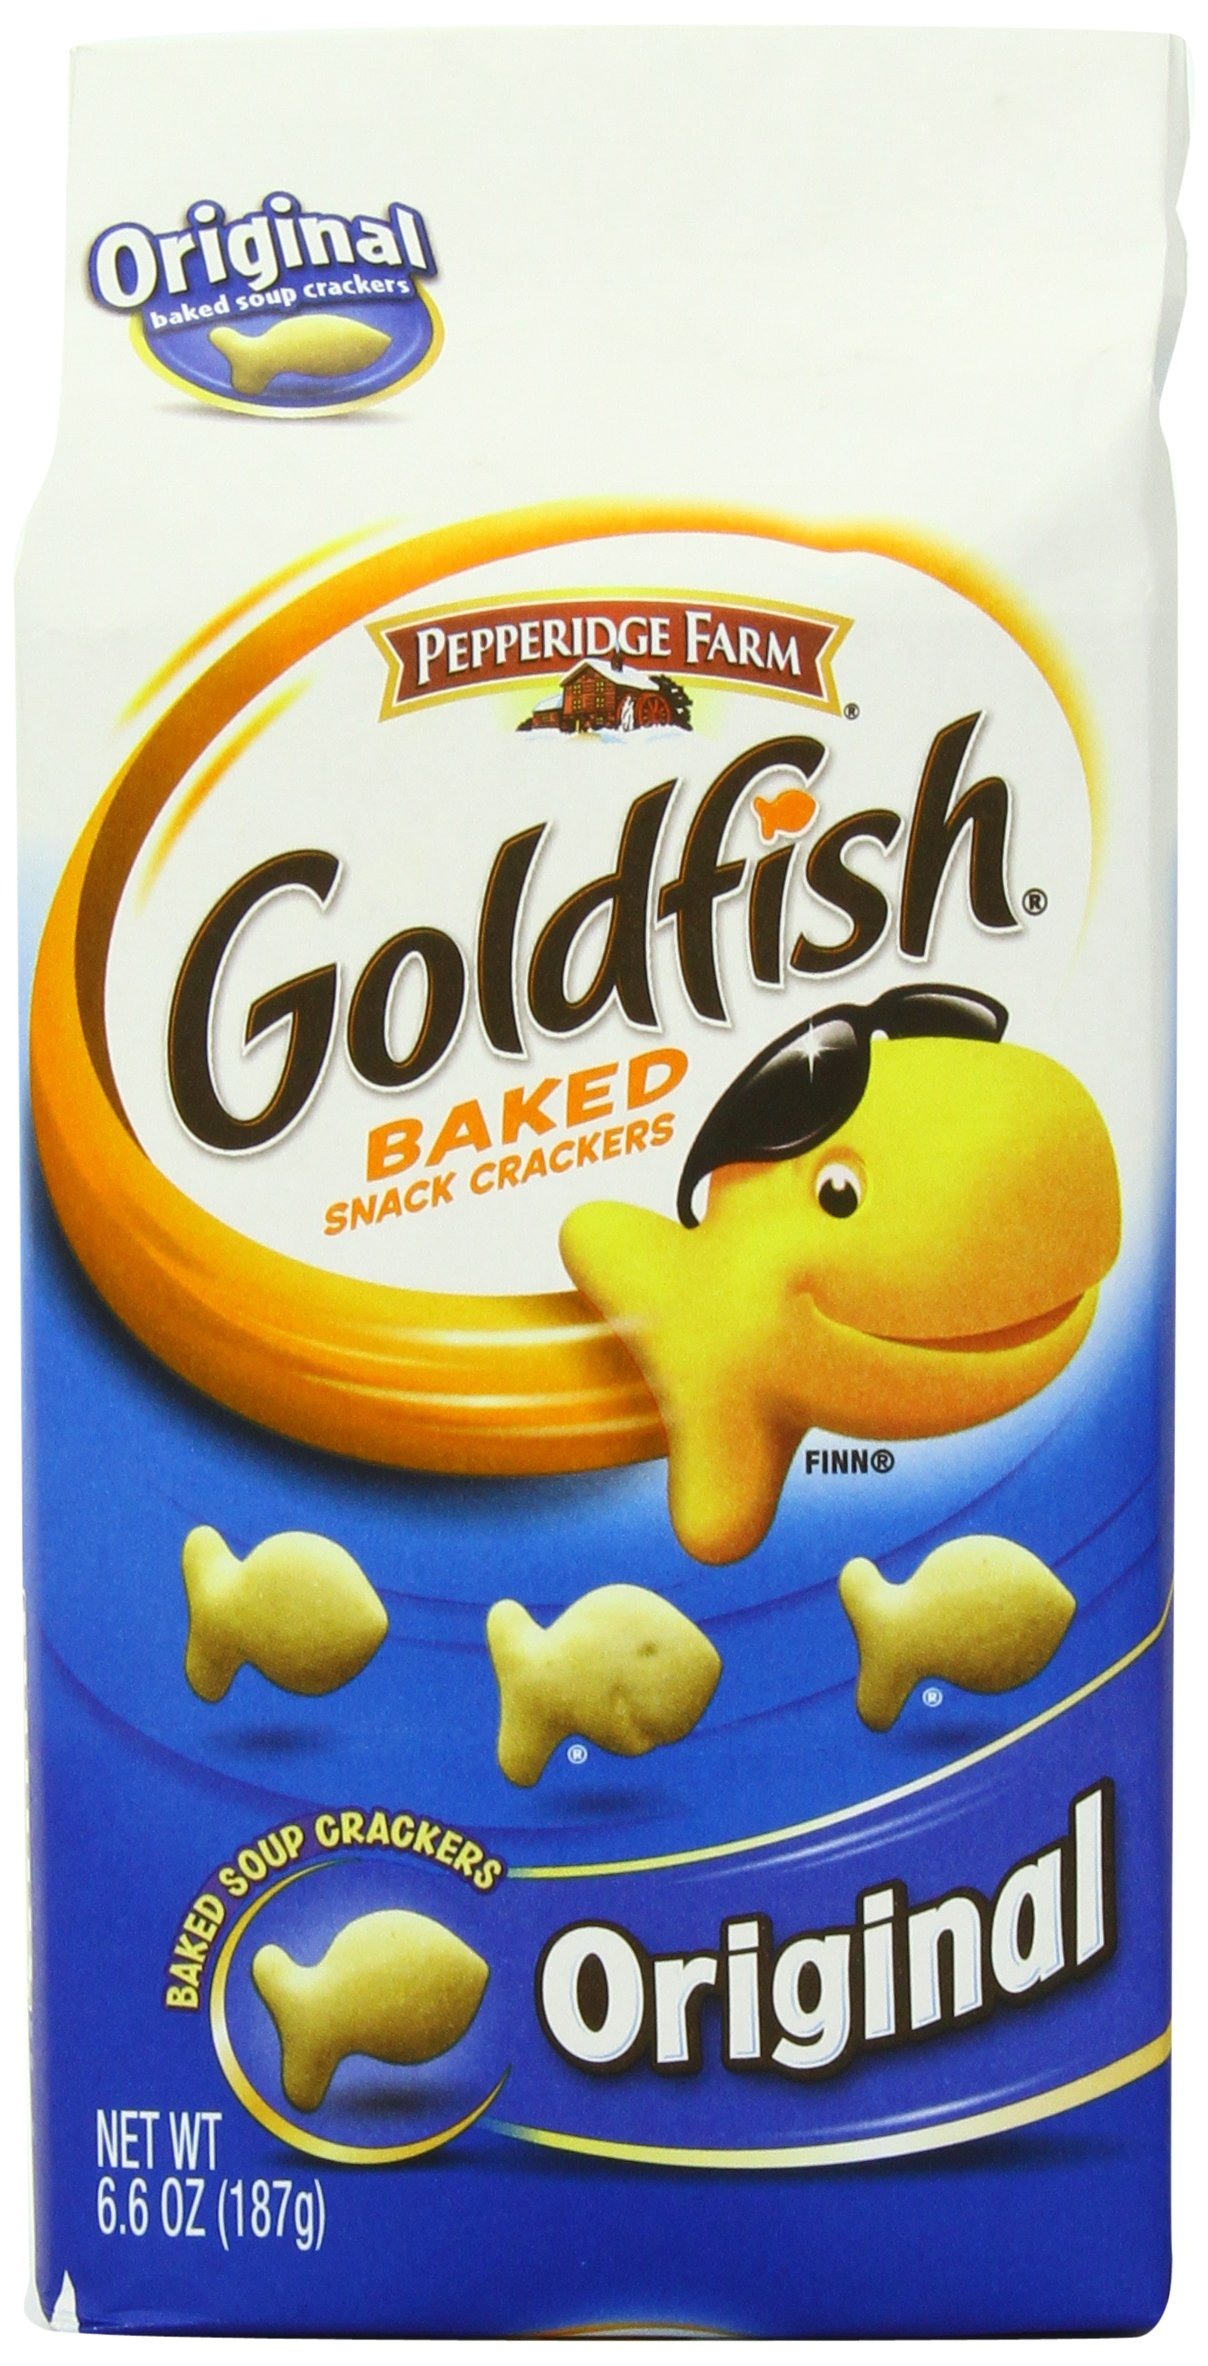
Item Name: Pepperidge Farm Goldfish, Original , 6.6-ounce bag (pack of 8)
Bullet Point: Pack of eight, 6.6 ounce bags
Value: 52.8
Unit: ounce

Price: 2.79